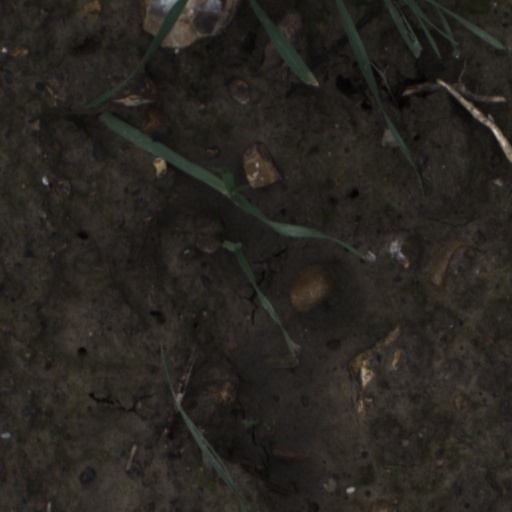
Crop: wheat